Alalakh

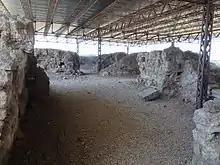
Archaeological site of Alalakh (Tell Açana)

Alalakh ("Tell Atchana"; Hittite: Alalaḫ) is an ancient archaeological site approximately northeast of Antakya (historic Antioch) in what is now Turkey's Hatay Province. It flourished as an urban settlement in the Middle and Late Bronze Age, c. 2000–1200 BC. The city contained palaces, temples, private houses and fortifications. The remains of Alalakh have formed an extensive mound covering around 22 hectares. In the Late Bronze Age, Alalakh was the capital of the local kingdom of Mukiš.